Kennin-ji

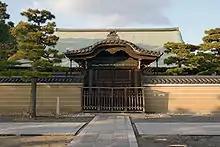
"Hōjō" (方丈, the Abbot's Quarters), an Important Cultural Property of Japan

When first built, the temple contained seven principal buildings. After suffering from fires through the centuries, it was rebuilt in the mid-thirteenth century by Zen master Enni. In the 13th century, it was damaged by fighting during the Onin War as well as several unrelated fire incidents, precipitating its reconstruction during the 16th century with donations of buildings from nearby temples Ankoku-ji and Tōfuku-ji. Due to further damage and destruction in the succeeding centuries (including the Haibutsu kishaku movement during the Meiji era), many of its structures were also rebuilt during the Edo period and the Meiji, Taisho and Showa eras, such as the "Kuri" (rebuilt in 1814), the "Reito-in" (rebuilt in 1853) and the "Kaisan-dō" (rebuilt in 1884).